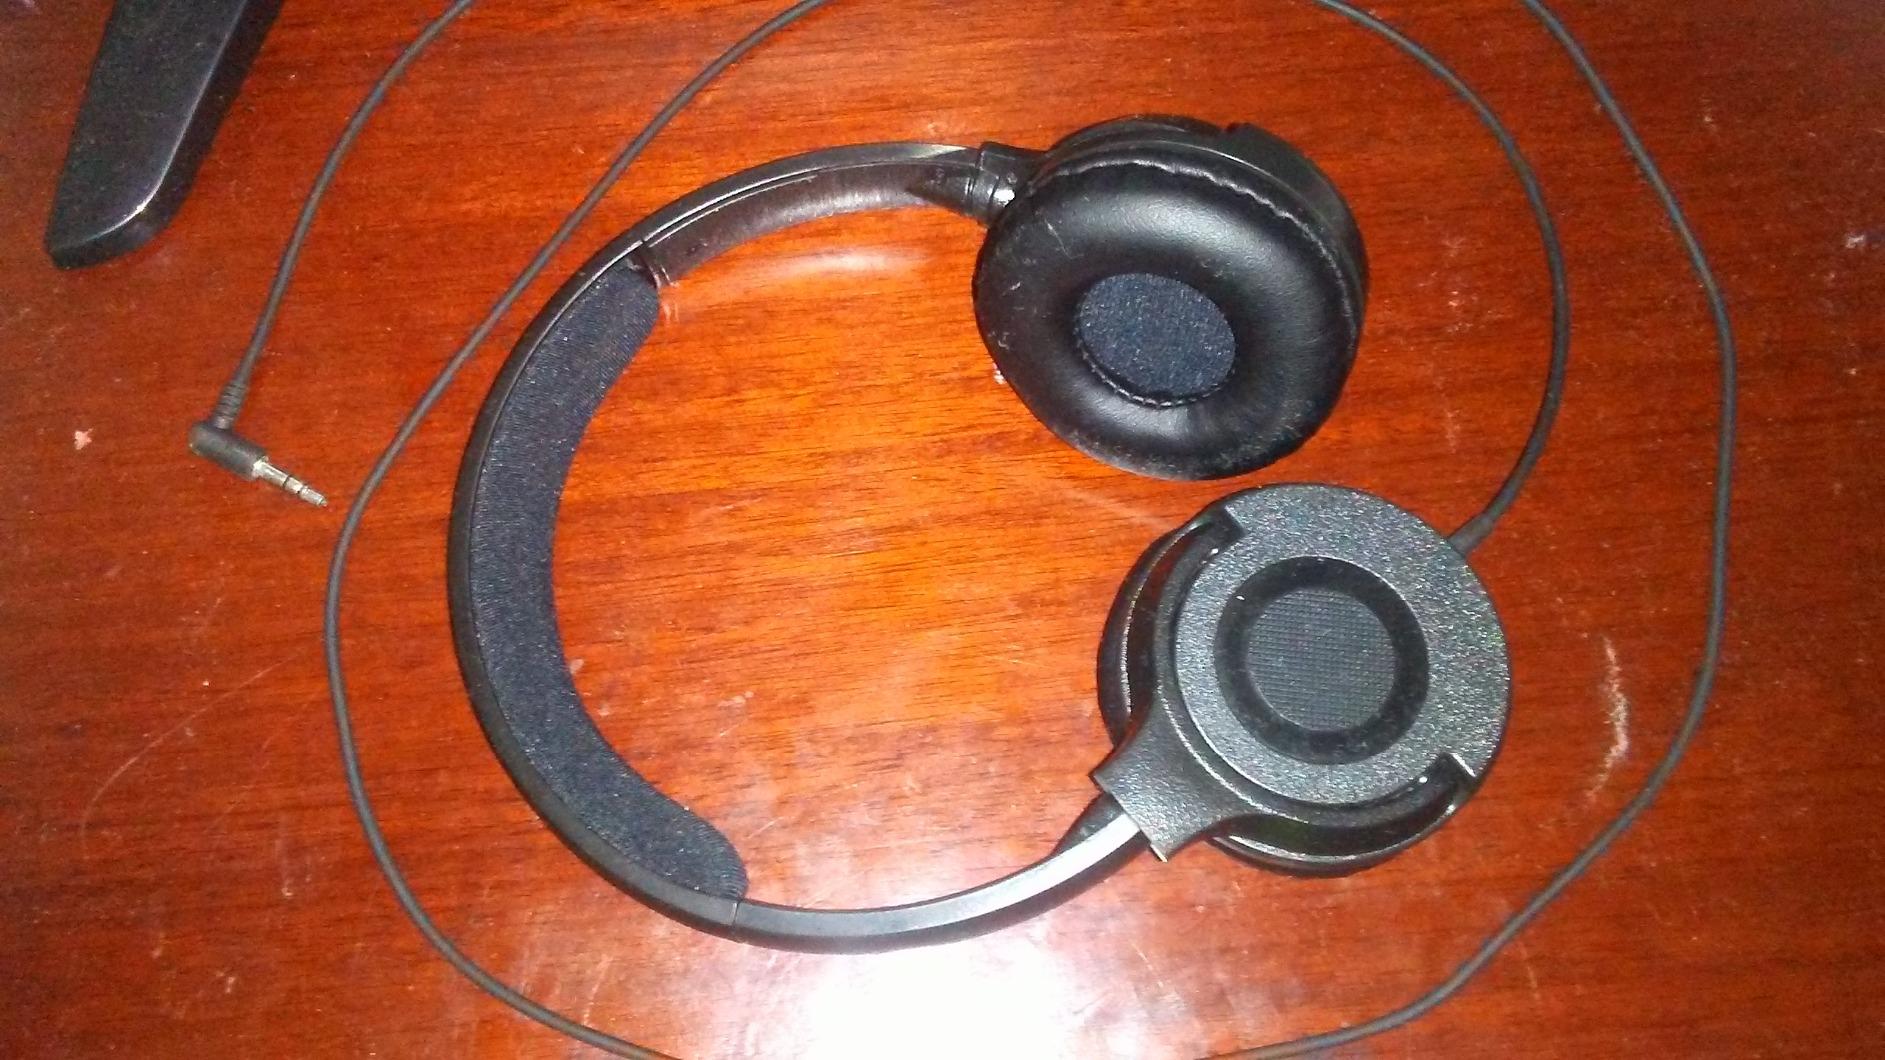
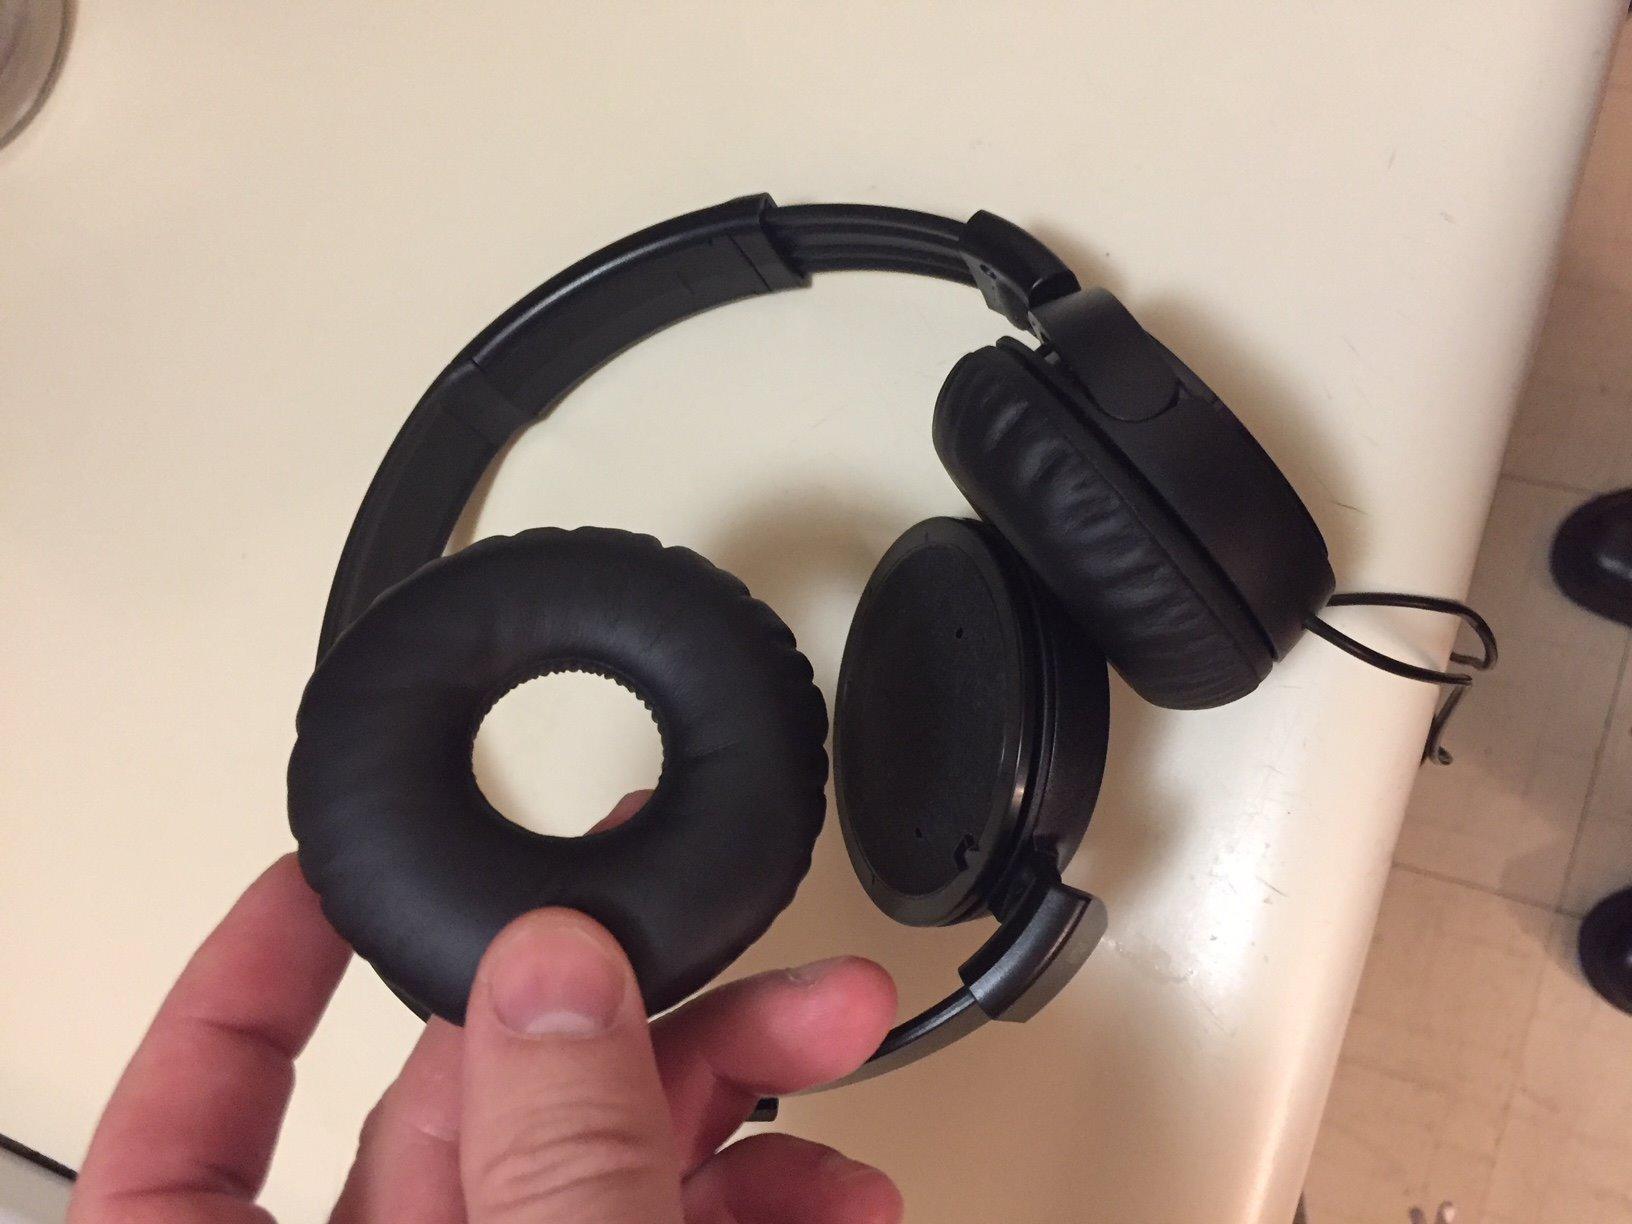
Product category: headphones
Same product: no